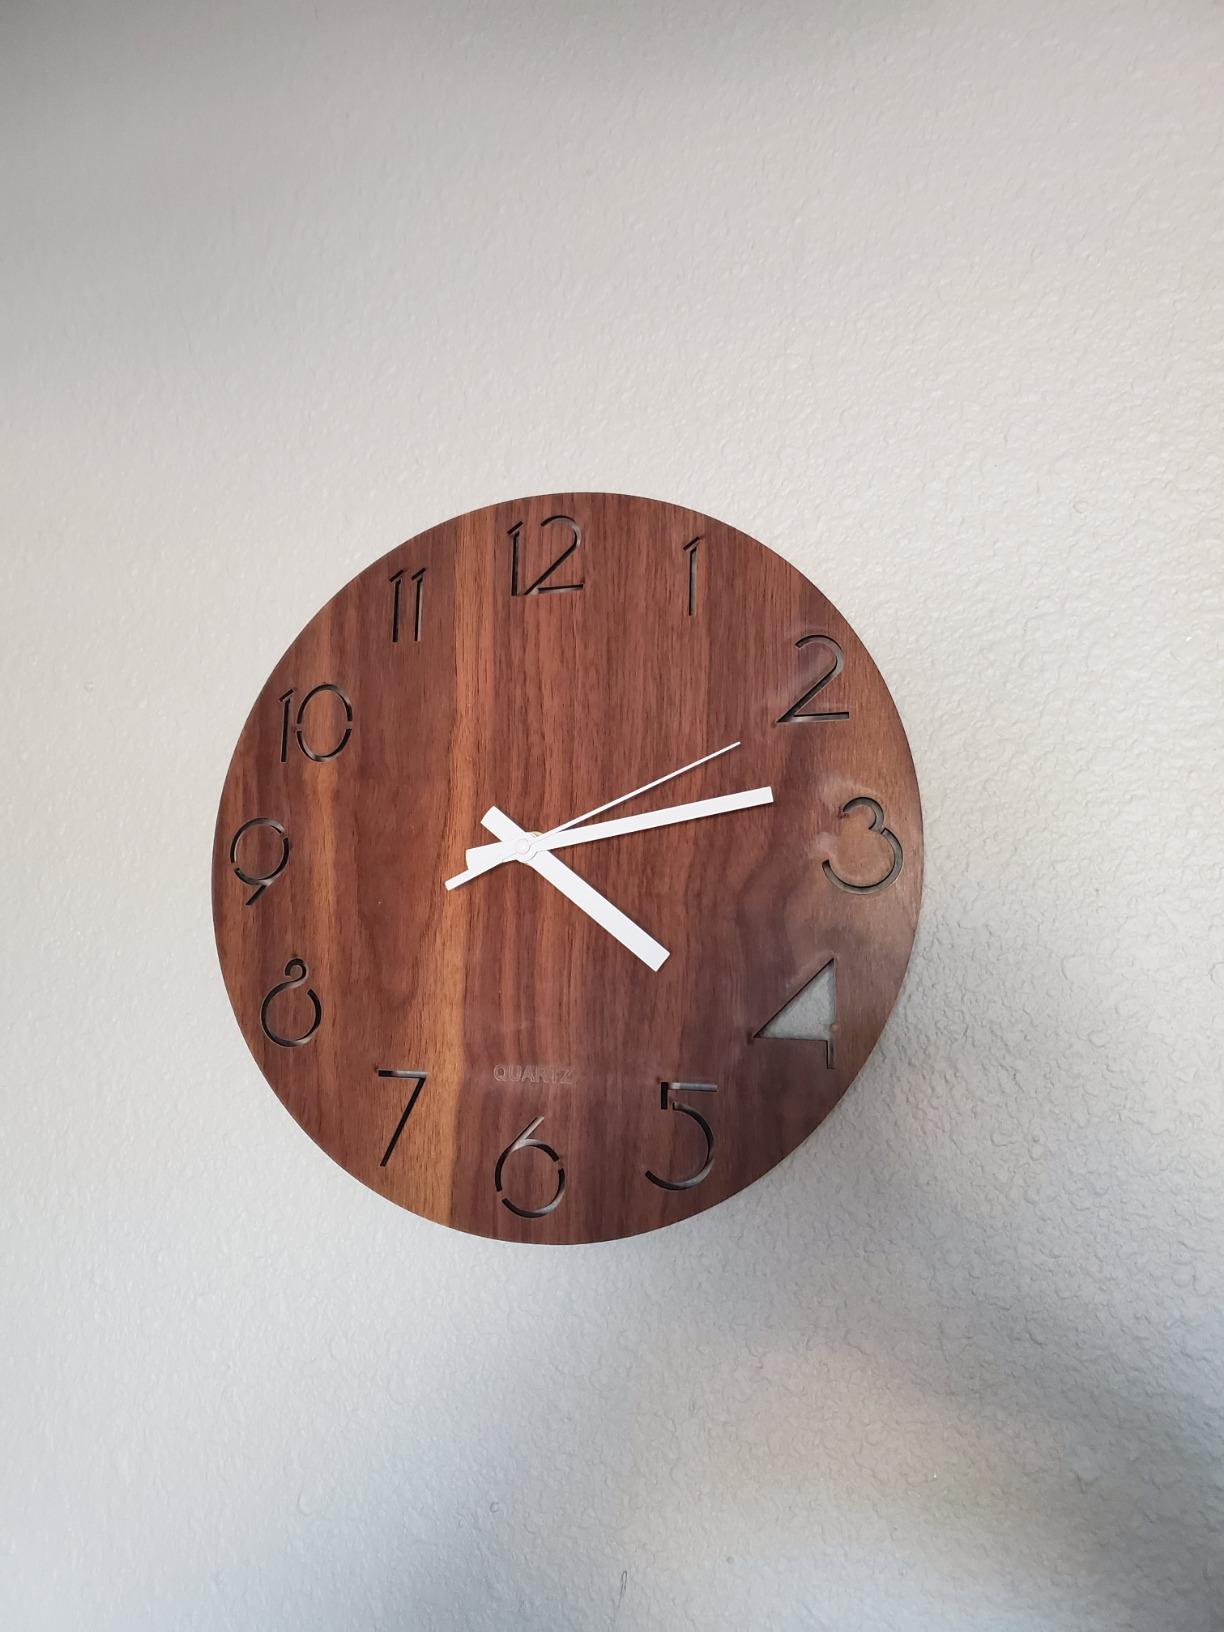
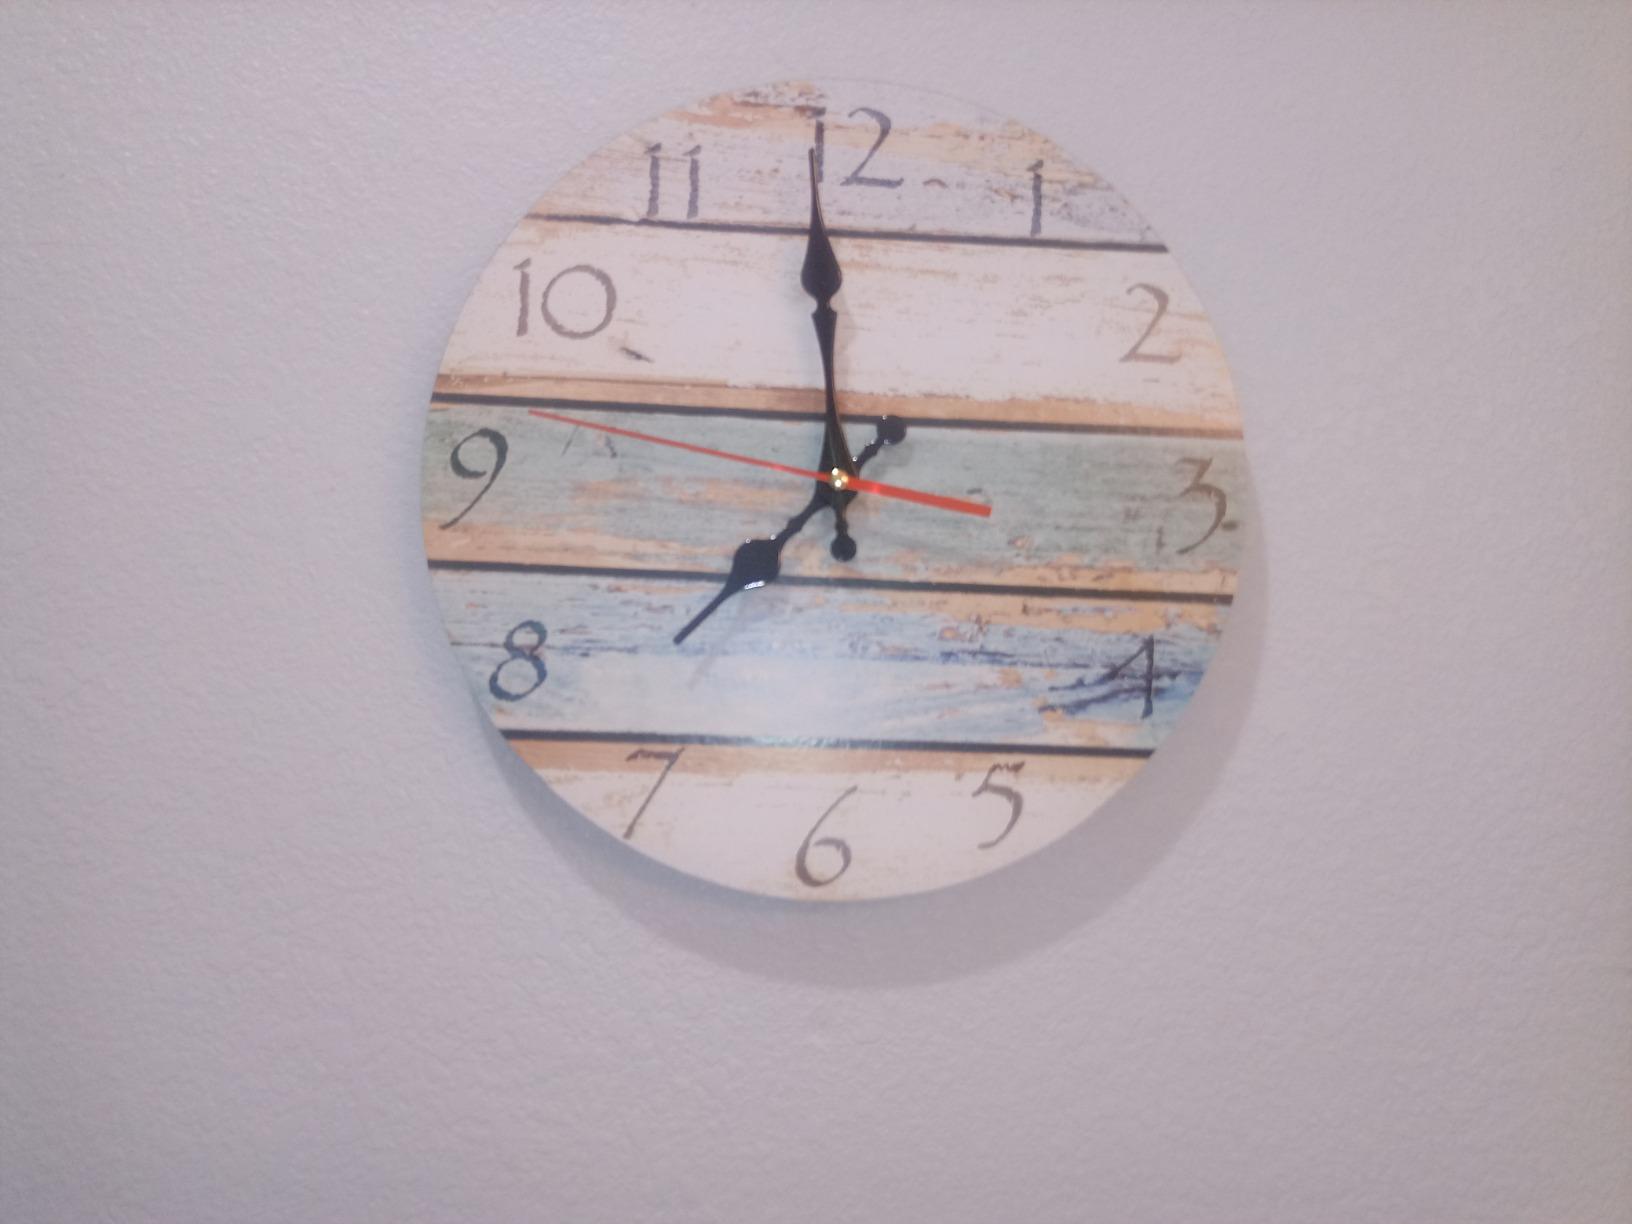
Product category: clock
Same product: no